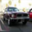
Label: automobile